Travis Rudolph

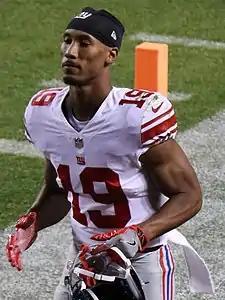
Rudolph with the New York Giants in 2017

Travis Deonte James Rudolph (born September 15, 1995) is an American professional football wide receiver. He played college football at Florida State, and has previously played for the New York Giants and Miami Dolphins of the National Football League (NFL).